Royal Aircraft Factory B.E.2

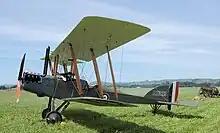
B.E.2f A1325 at Masterton, New Zealand, 2009

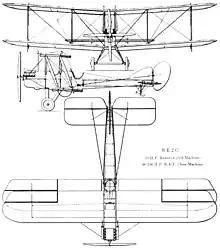
R.A.F. B.E.2c drawing

B.E.2f serial A1325 has been restored to airworthiness by The Vintage Aviator Ltd in New Zealand, with an original RAF1A V8 engine, and made its debut at the Classic Fighters Omaka airshow in April 2009. TVAL has also built several airworthy reproductions including c and f models, two of which are currently in the UK on loan to the WW1 Aviation Heritage Trust, and a BE.12.